Damietta

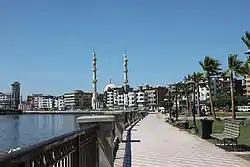
Damietta's Corniche along the Nile.

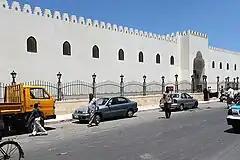
Amr ibn al-A'as Mosque (al-Fateh)

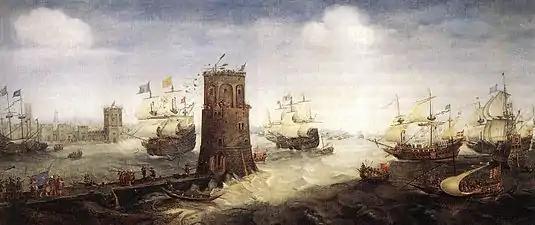
Capture of Damietta by Frisian crusaders.

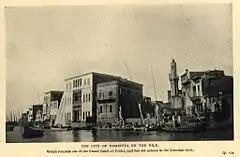
A 1911 postcard: the City of Damietta on the Nile.

Damietta ( "" ) is a port city and the capital of the Damietta Governorate in Egypt. It is located at the Damietta branch, an eastern distributary of the Nile Delta, from the Mediterranean Sea, and about north of Cairo. It was a Catholic bishopric and is a multiple titular see. It is also a member of the UNESCO Global Network of Learning Cities.